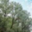
Label: willow_tree